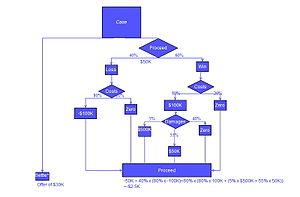
Un arbre de décision est un outil d'aide à la décision représentant un ensemble de choix sous la forme graphique d'un arbre. Les différentes décisions possibles sont situées aux extrémités des branches, et sont atteintes en fonction de décisions prises à chaque étape. L'arbre de décision est un outil utilisé dans des domaines variés tels que la sécurité, la fouille de données, la médecine, etc. Il a l'avantage d'être lisible et rapide à exécuter. Il s'agit de plus d'une représentation calculable automatiquement par des algorithmes d'apprentissage supervisé.